California State Fair

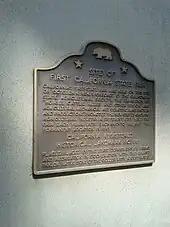
Marker for the site of the first California State Fair in 1854

The First California State Fair was held, beginning on October 4, 1854, in San Francisco at the Music Hall on Bush Street, close to Montgomery Street, with the stock being shown at Mission Dolores. The site is now California Historical Landmark No. 861. At this time the fair was held in a different city each year with Sacramento hosting the following year, in 1855. It then moved to San Jose in 1856, Stockton in 1857, and Marysville in 1858.